Saint-André-de-Bohon

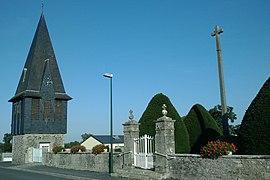
The detached church bell tower

Saint-André-de-Bohon is a commune in the Manche department in Normandy in north-western France.